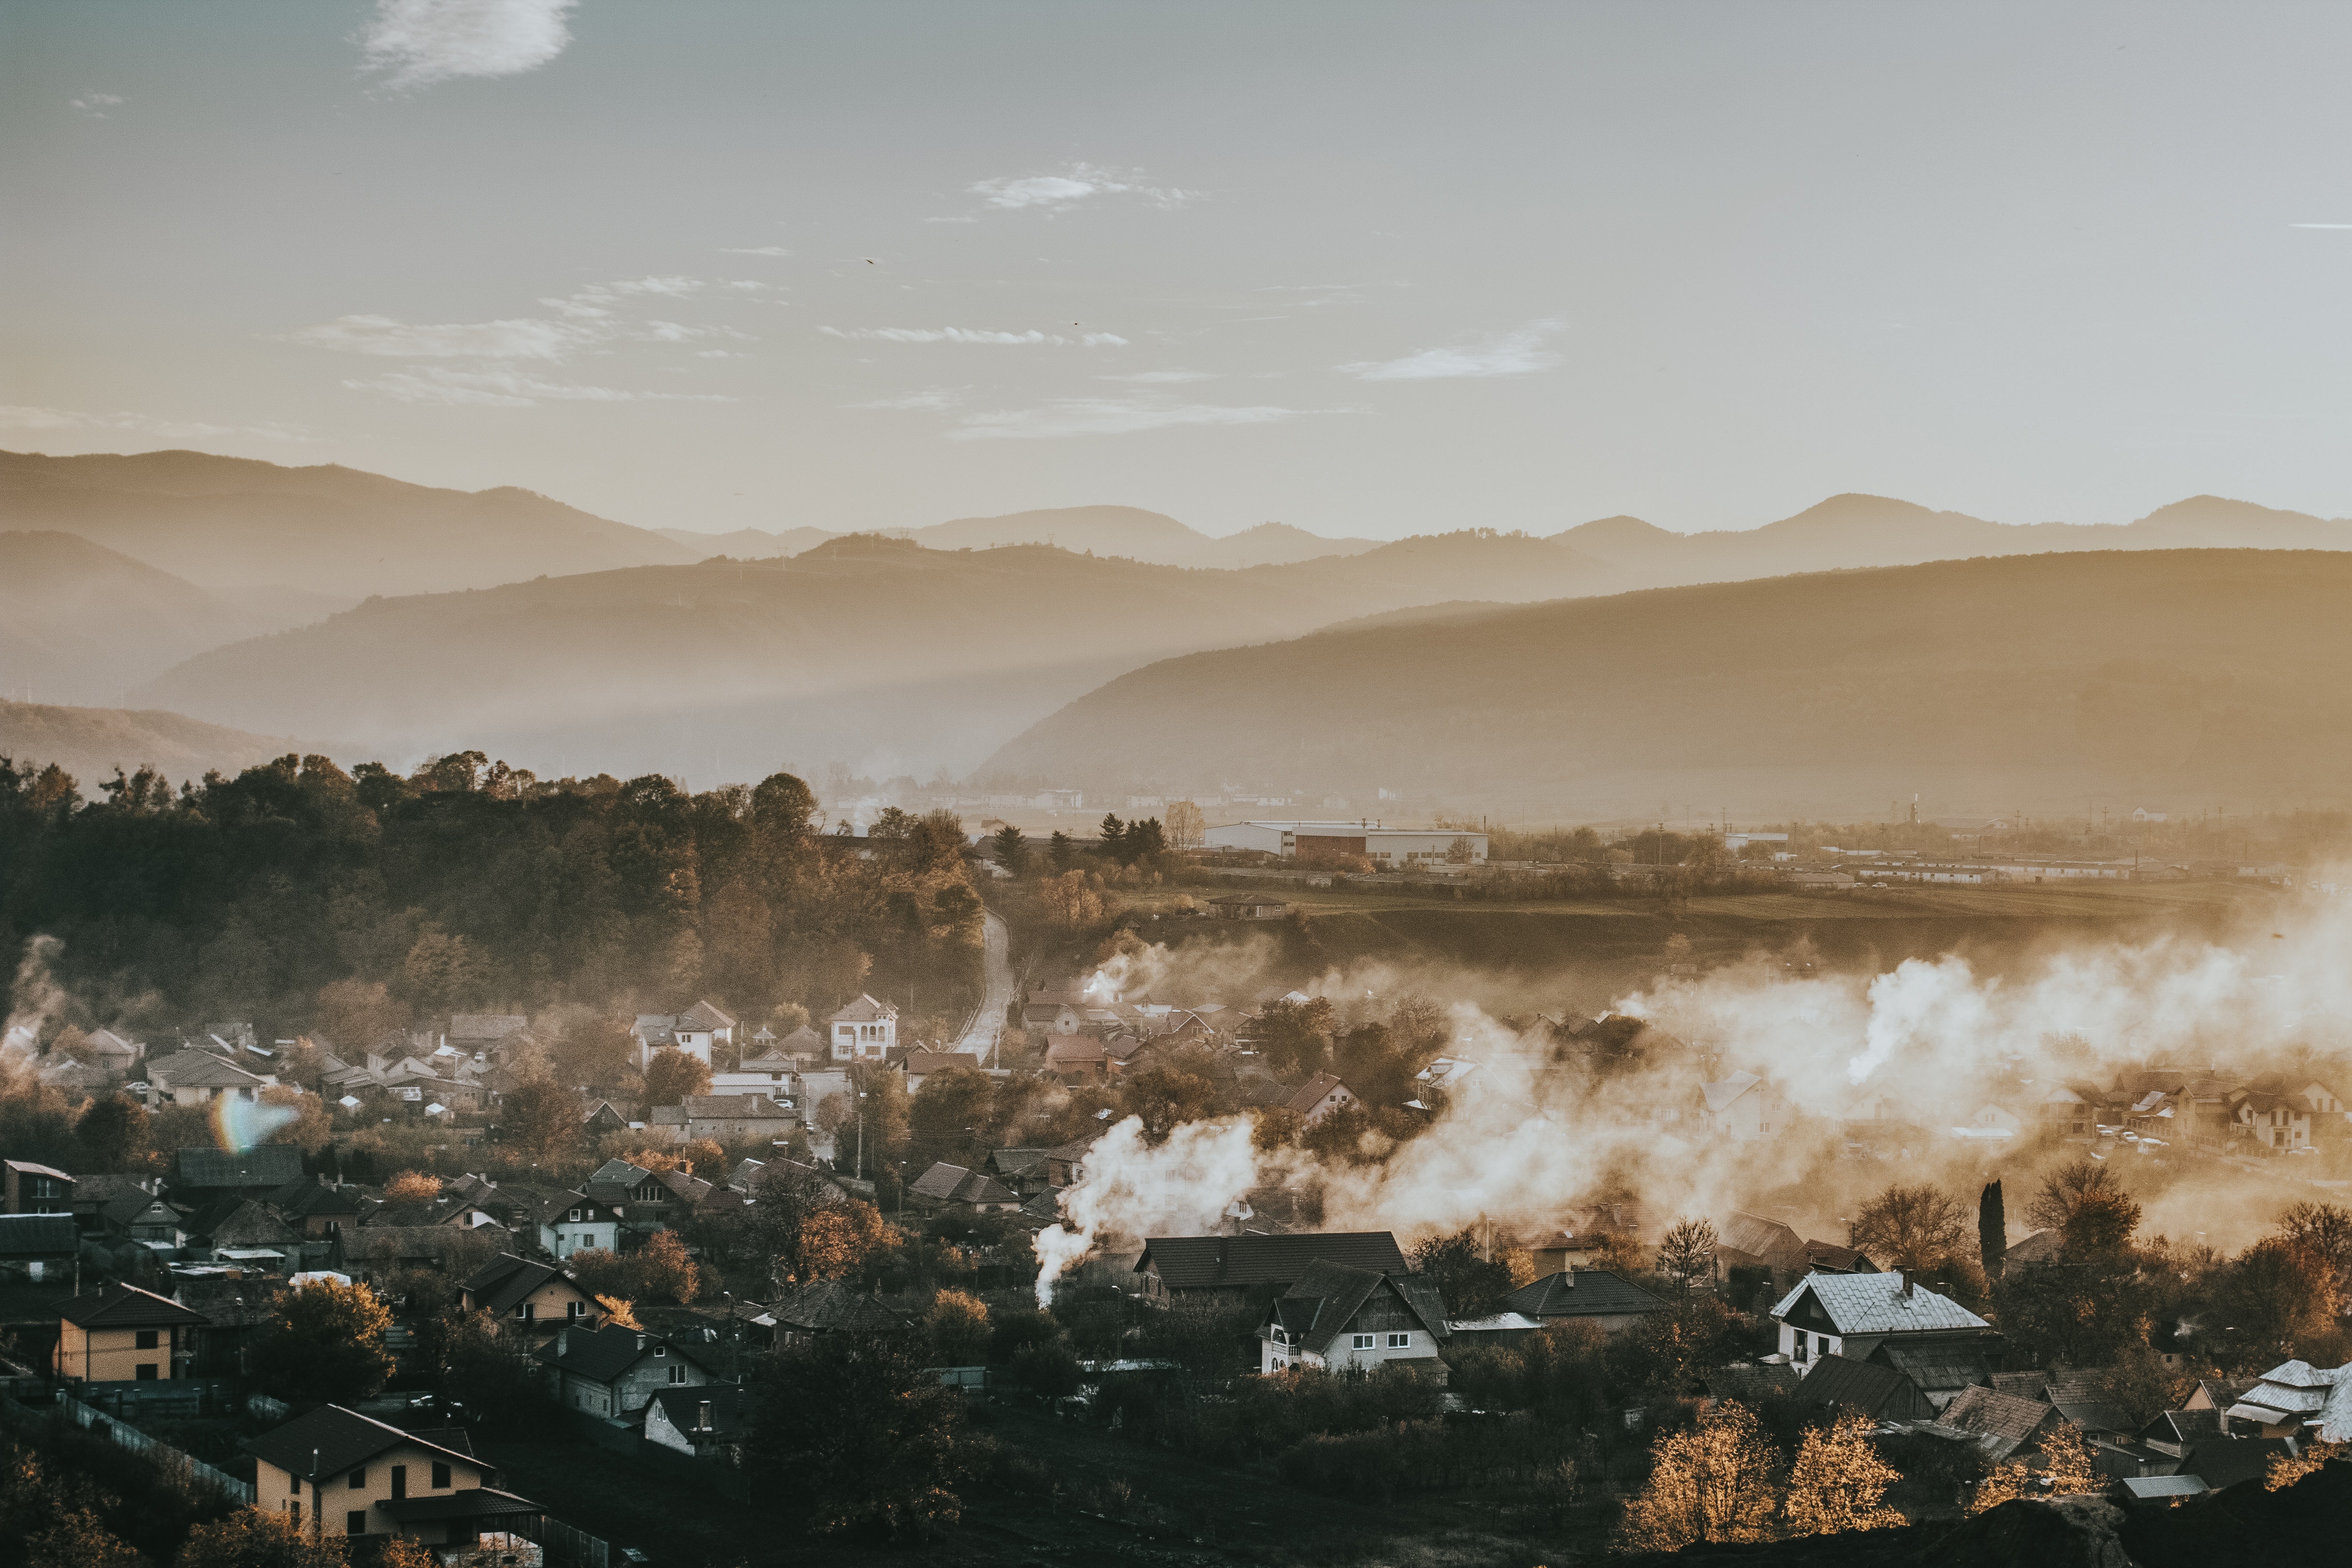
sky, atmospheric phenomenon, natural landscape, morning, cloud, wave, mist, landscape, hill, atmosphere, wind wave, photography, fog, sea, mountain, sunlight, horizon, haze, painting, stock photography, coast, ocean, city